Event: Nepal Earthquake
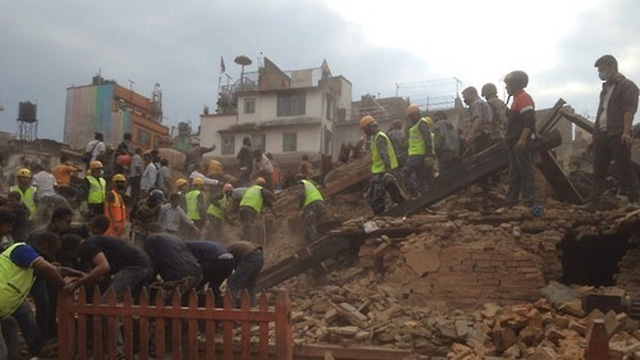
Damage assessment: damage